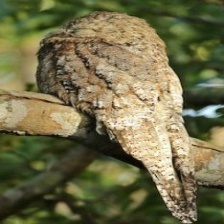
Species: GREAT POTOO
Scientific name: NYCTIBIUS GRANDIS